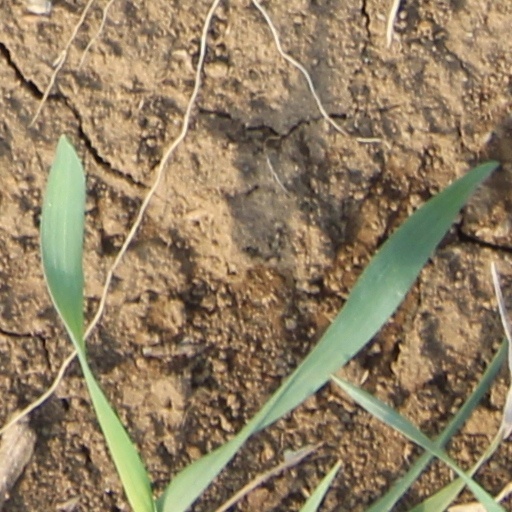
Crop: wheat